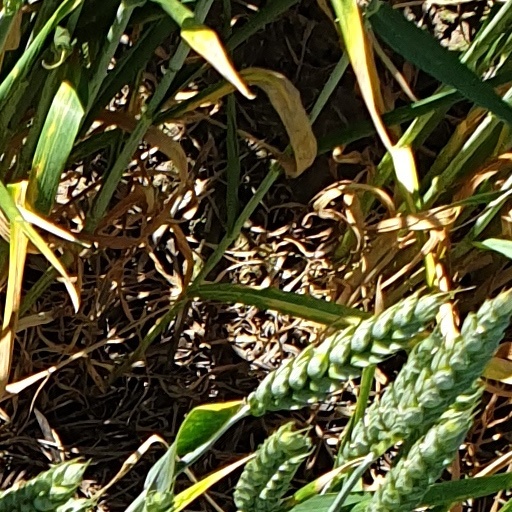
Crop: wheat